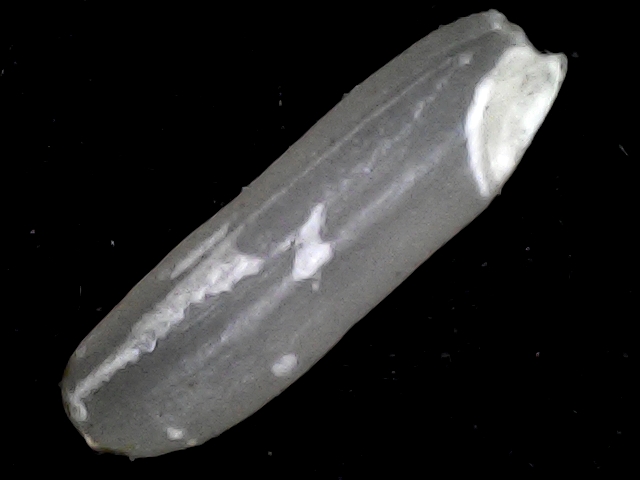
Rice variety: BD87